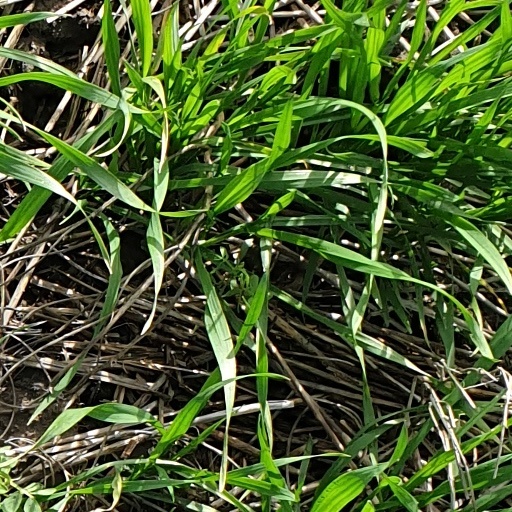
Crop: wheat